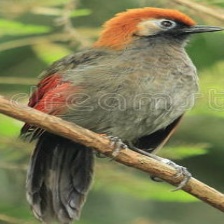
Species: RED TAILED THRUSH
Scientific name: NEOCOSSYPHUS RUFUS